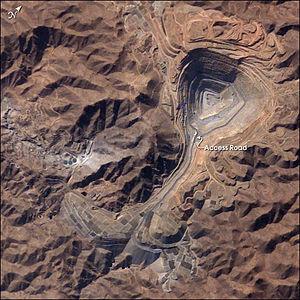
La mine de Toquepala est une mine à ciel ouvert de cuivre située dans la région de Jorge Basadre au Pérou.